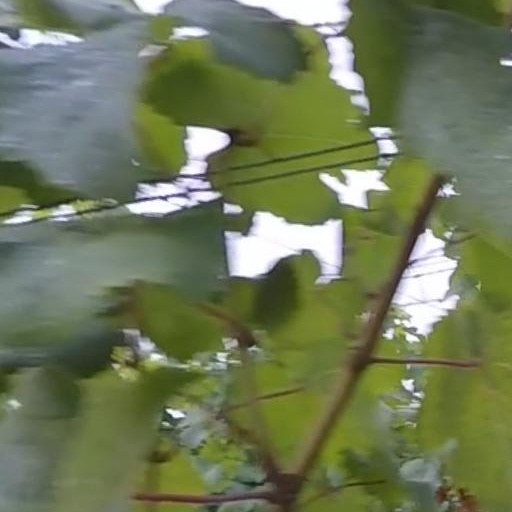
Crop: grape